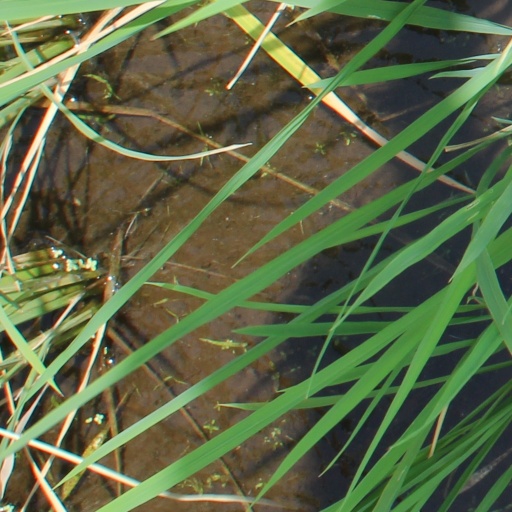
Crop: rice